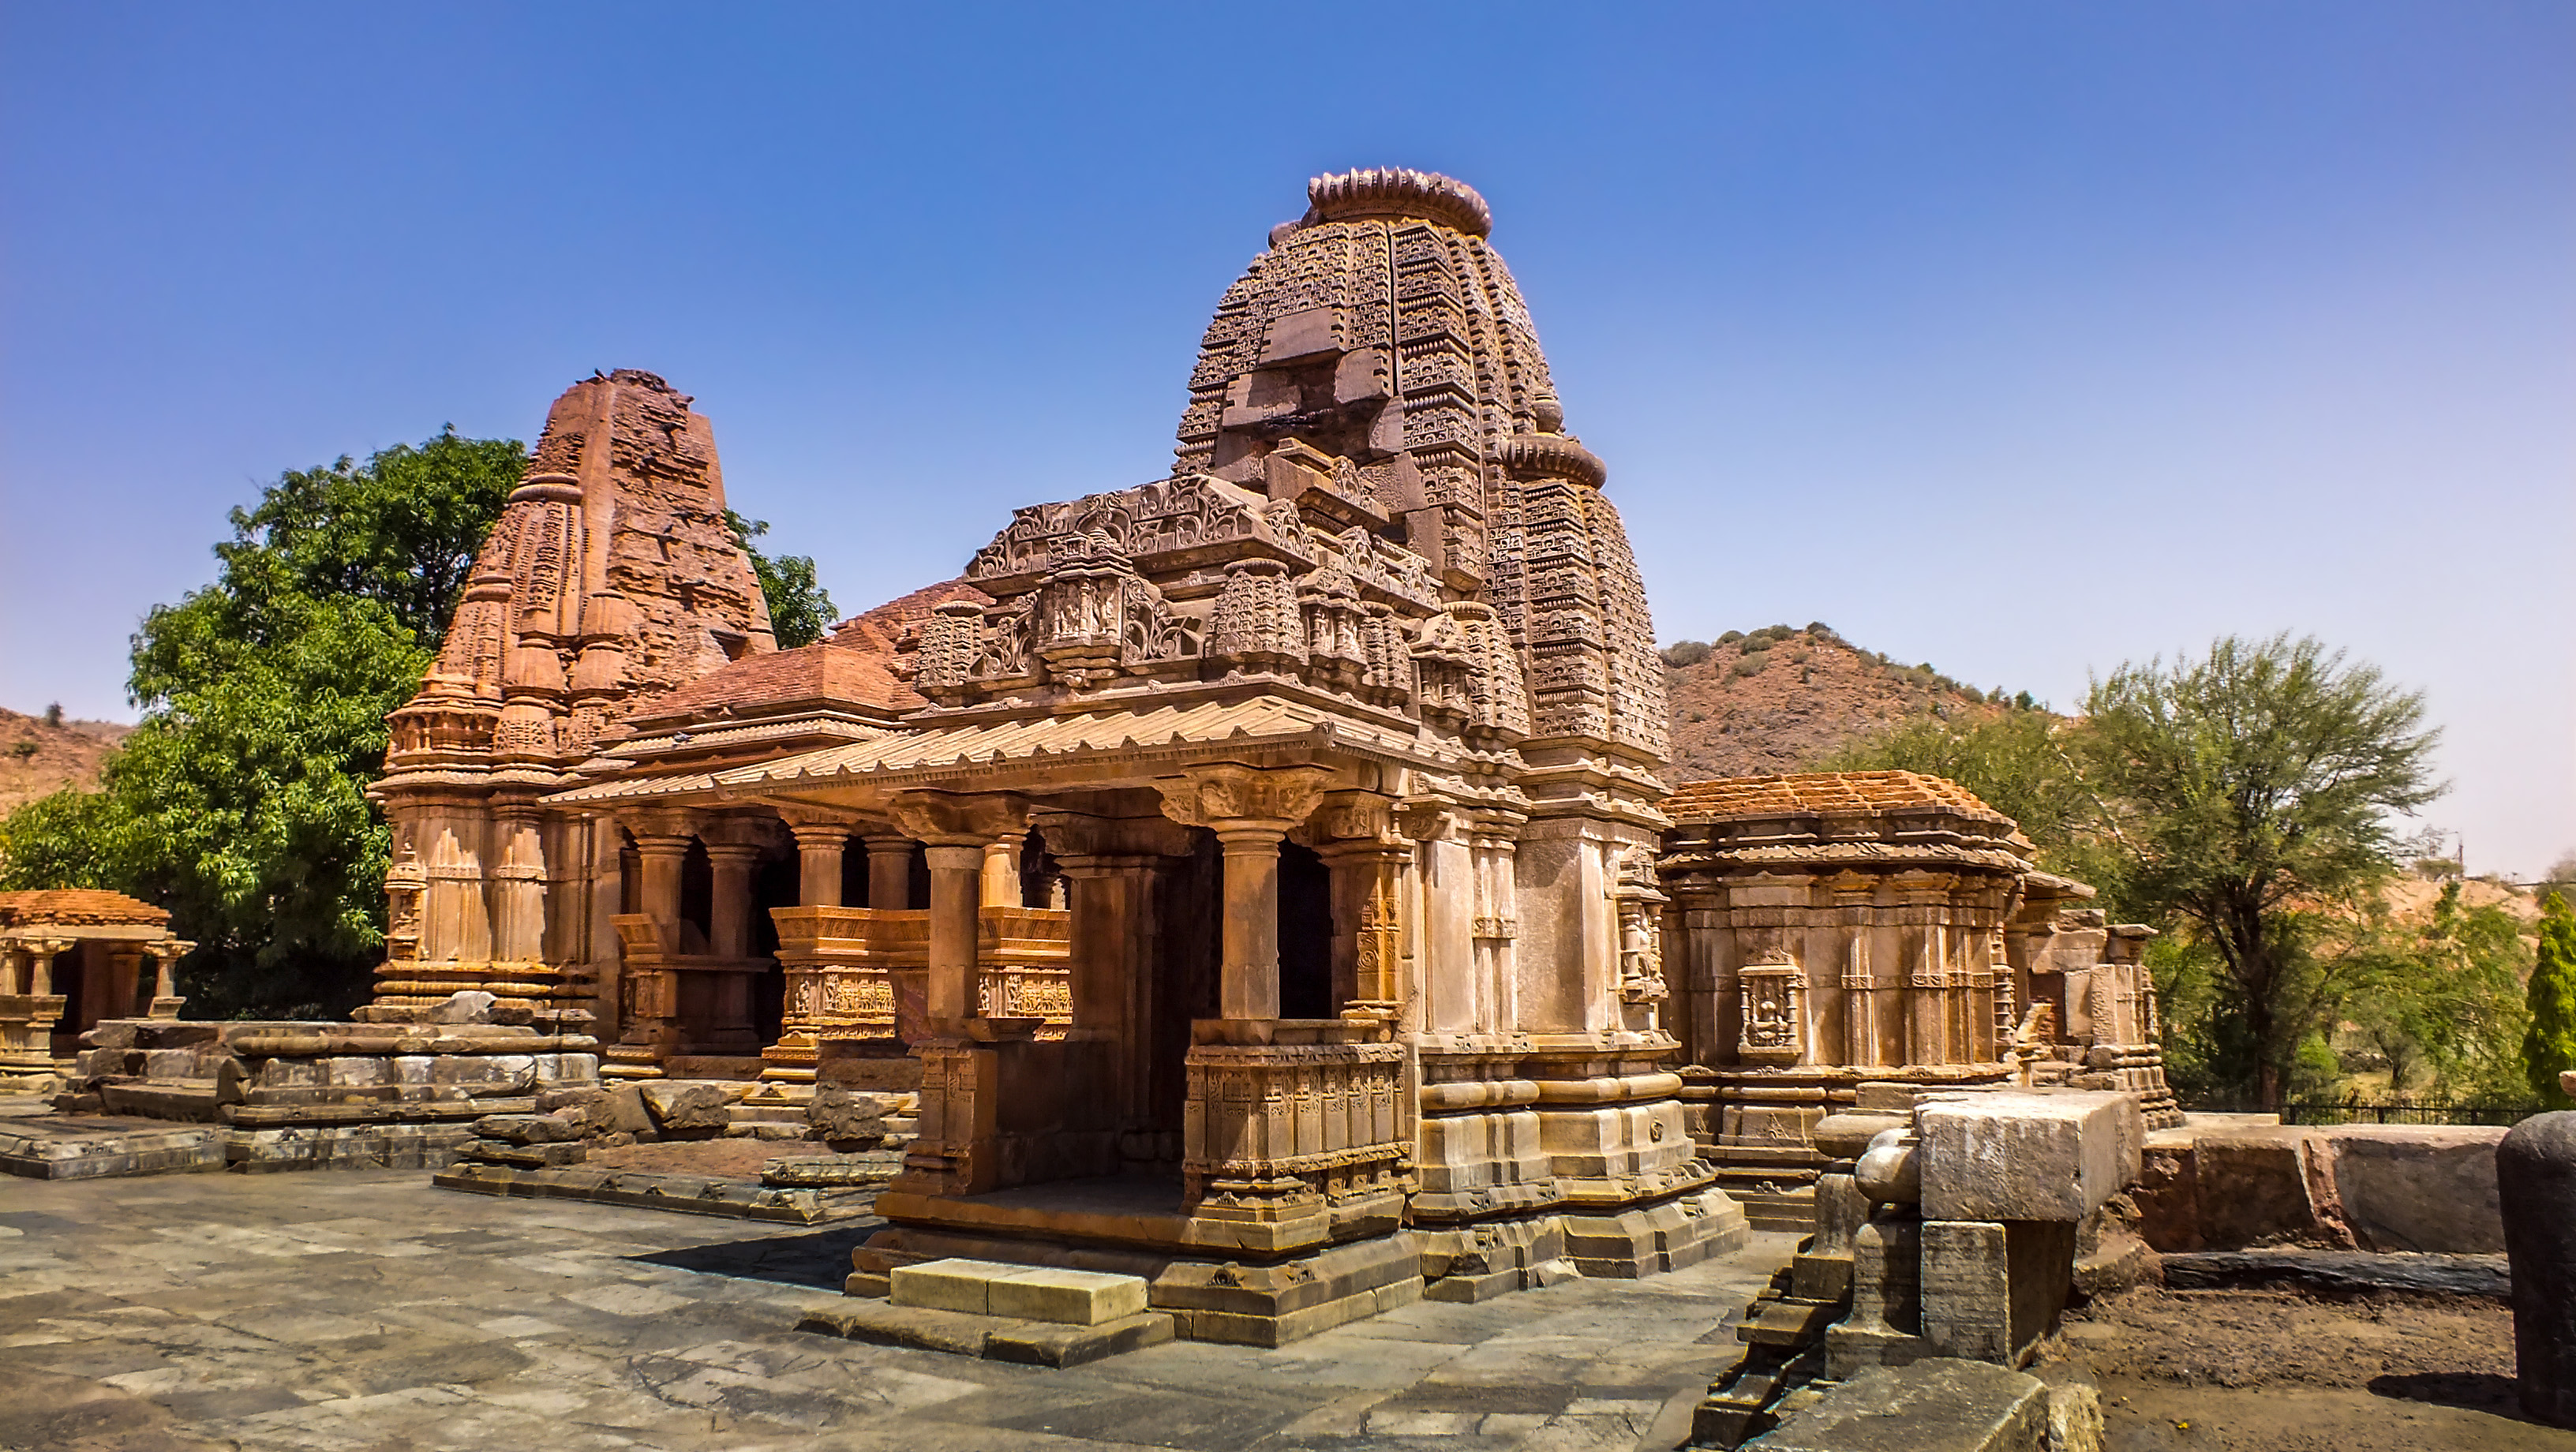
architecture, building, monument, travel, journey, asia, landmark, sightseeing, tourism, place of worship, temple, ruins, carvings, sculptures, india, hindu, wat, udaipur, sas, bahu, sahastrabahu, archaeological site, unesco world heritage site, hindu temple, historic site, ancient history